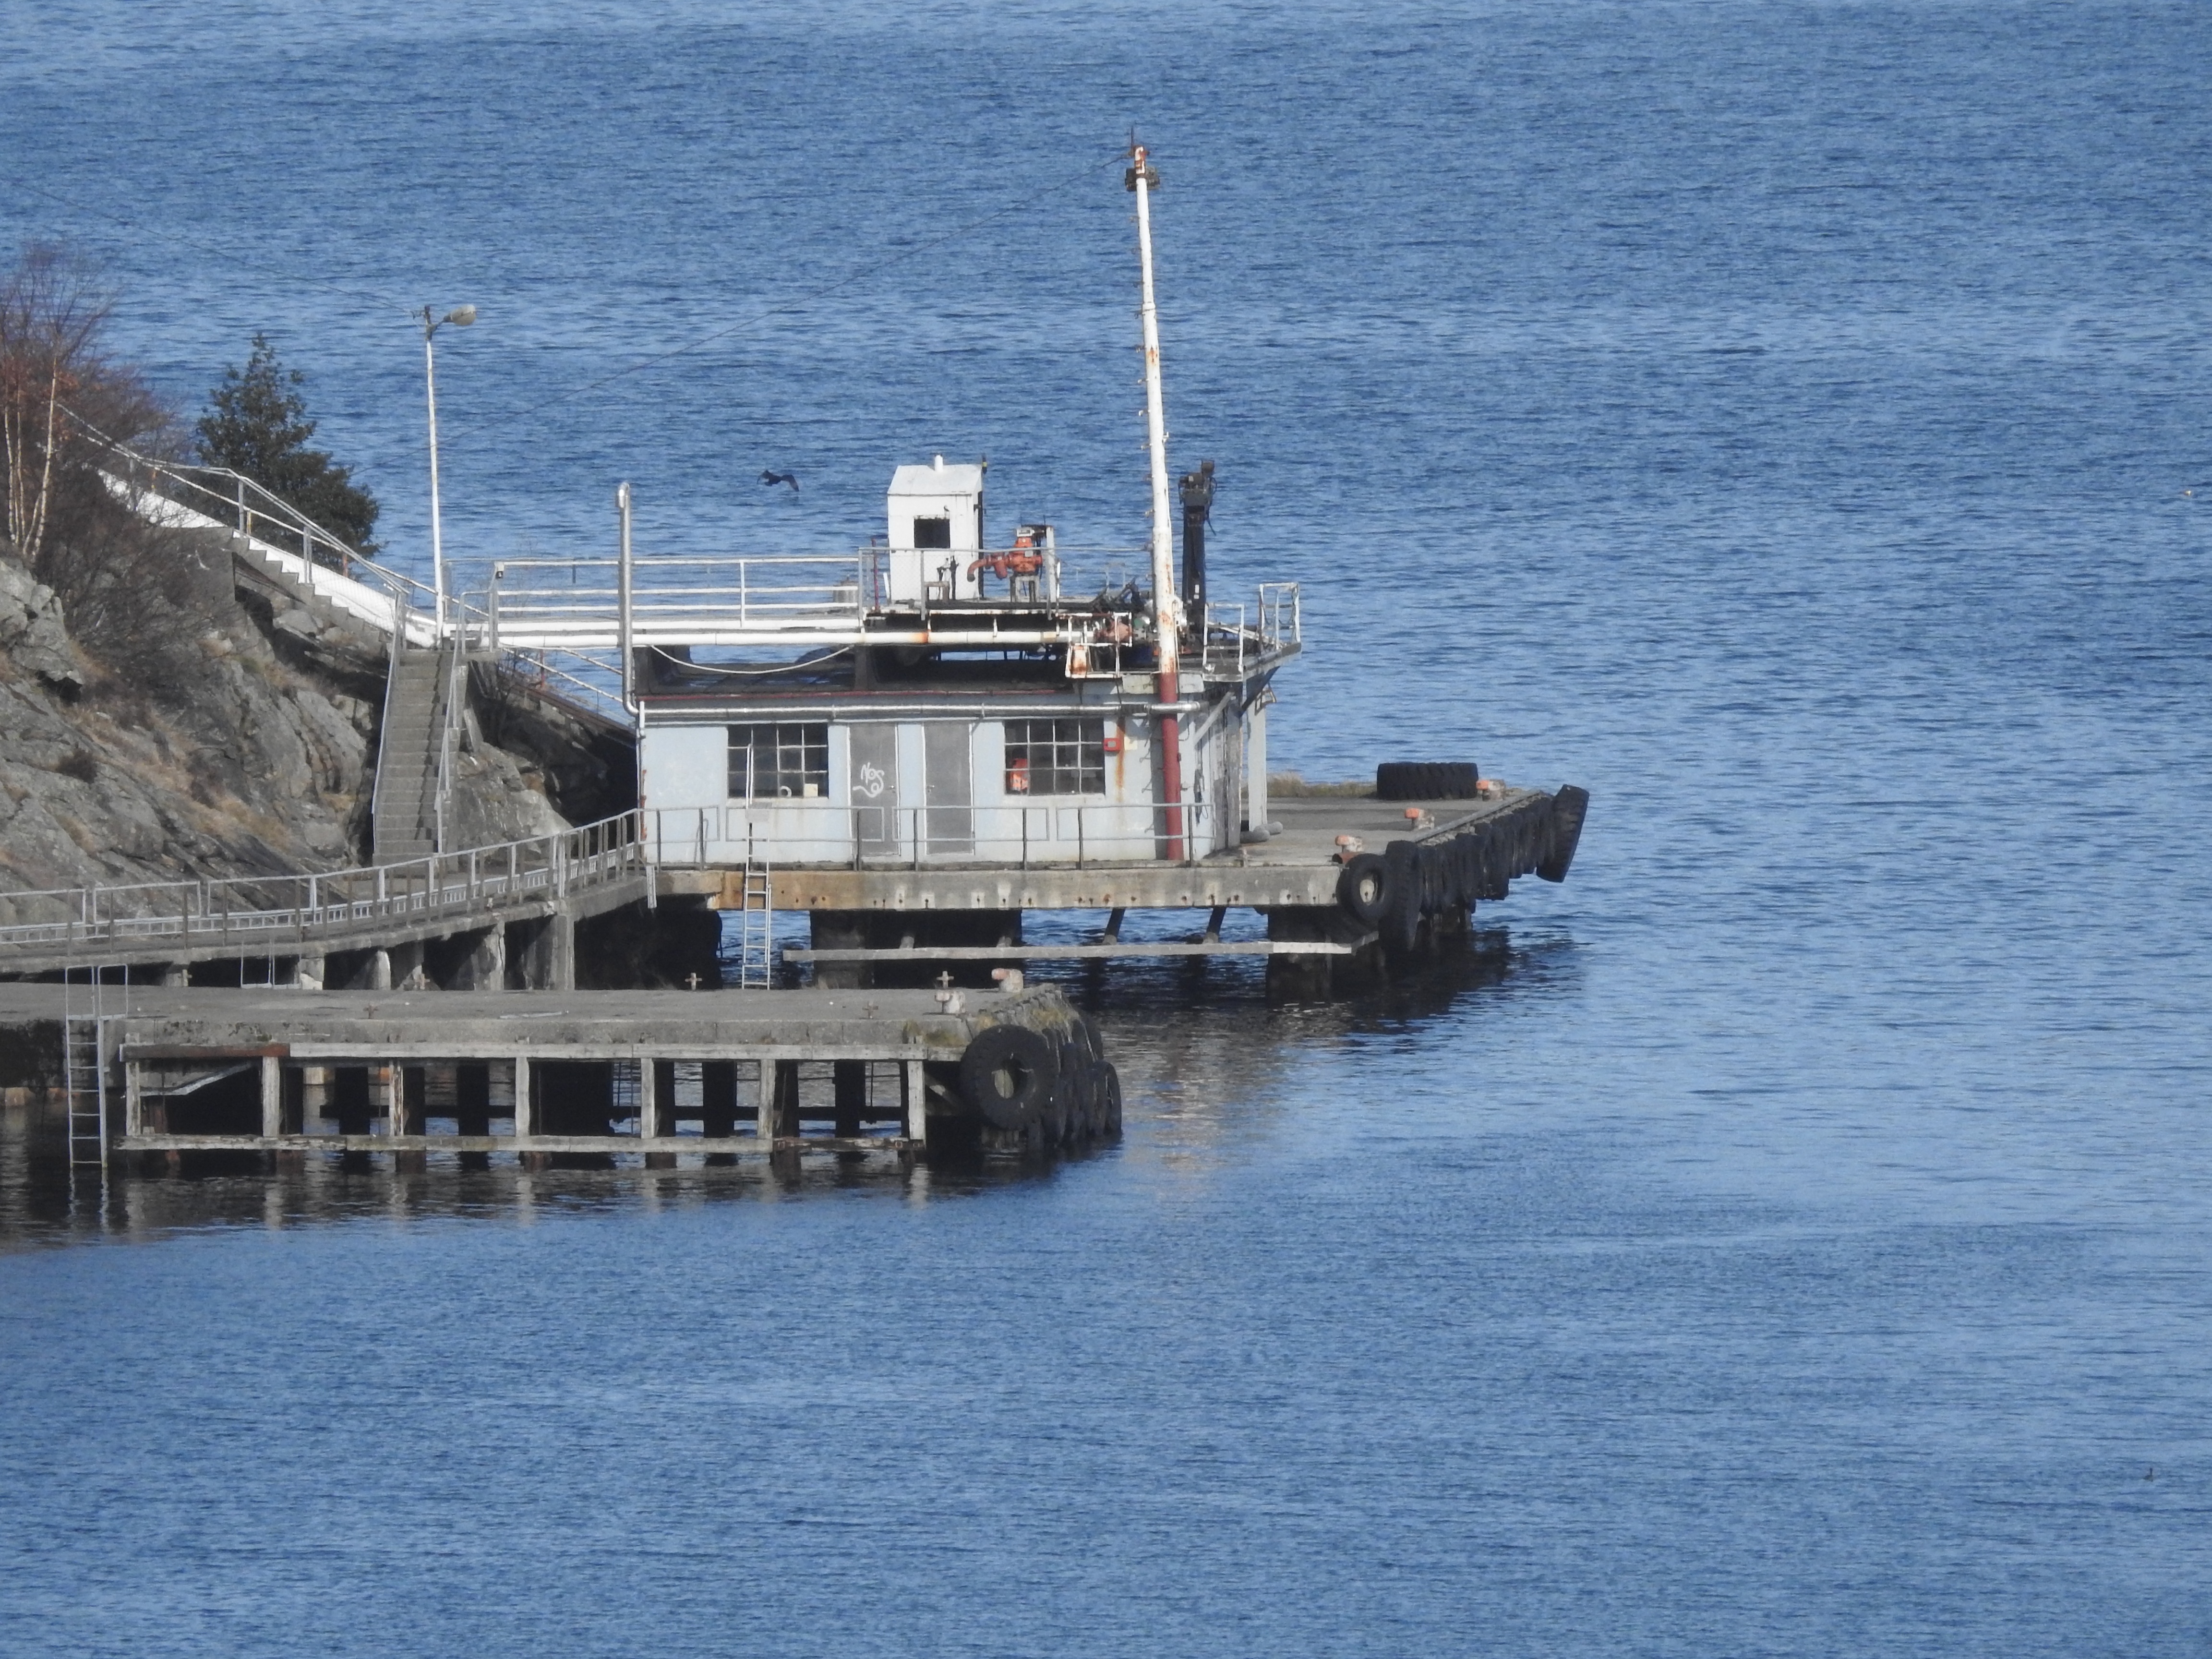
sea, coast, dock, wood, boat, shore, pier, ship, coastline, vehicle, seascape, calm, harbor, fjord, cargo ship, waterway, ferry, wooden, channel, maritime, tugboat, watercraft, norway, scandinavia, passenger ship, freight transport, gandsfjorden, sandnes